Marius Căta-Chițiga

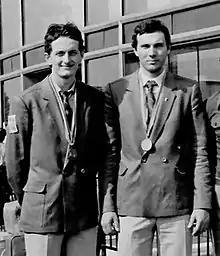
Căta-Chițiga (left)

Marius Căta-Chiţiga (born 13 February 1960) is a retired Romanian volleyball player who won a bronze medal at the 1980 Summer Olympics.